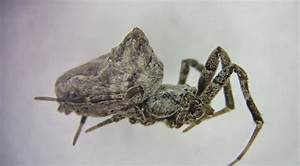
Label: spider